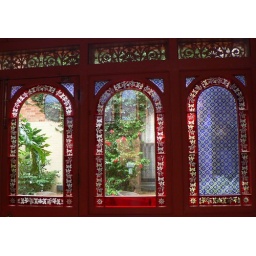
Detail from the stained glass windows in the Vue Grande Hotel, built in 1883.